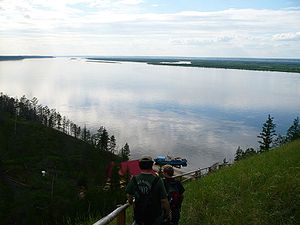
Jakutsk / Transport
Floden Lena
Jakutsk er hovedstaden i Republikken Sakha, der udgør ca. halvdelen af Det fjernøstlige føderale distrikt. Republikken Sakha er den største subnationale administrative enhed, ikke kun i Rusland, men i hele verden. Jakutsk er en vigtig havn på floden Lena. Byen har 307.911 indbyggere.